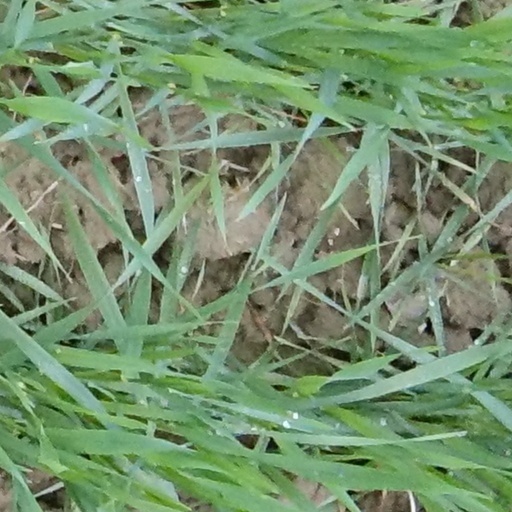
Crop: wheat